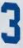
Number: 3